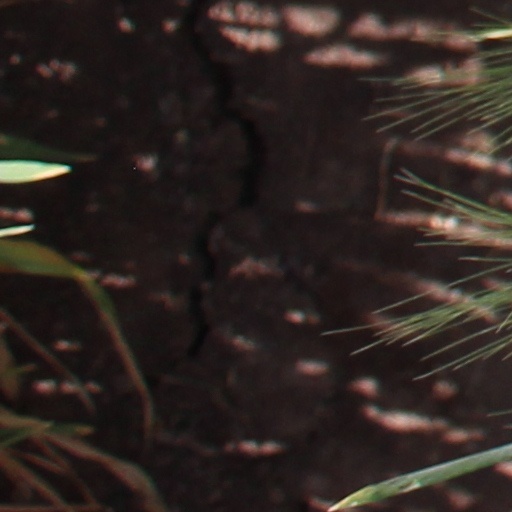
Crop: wheat